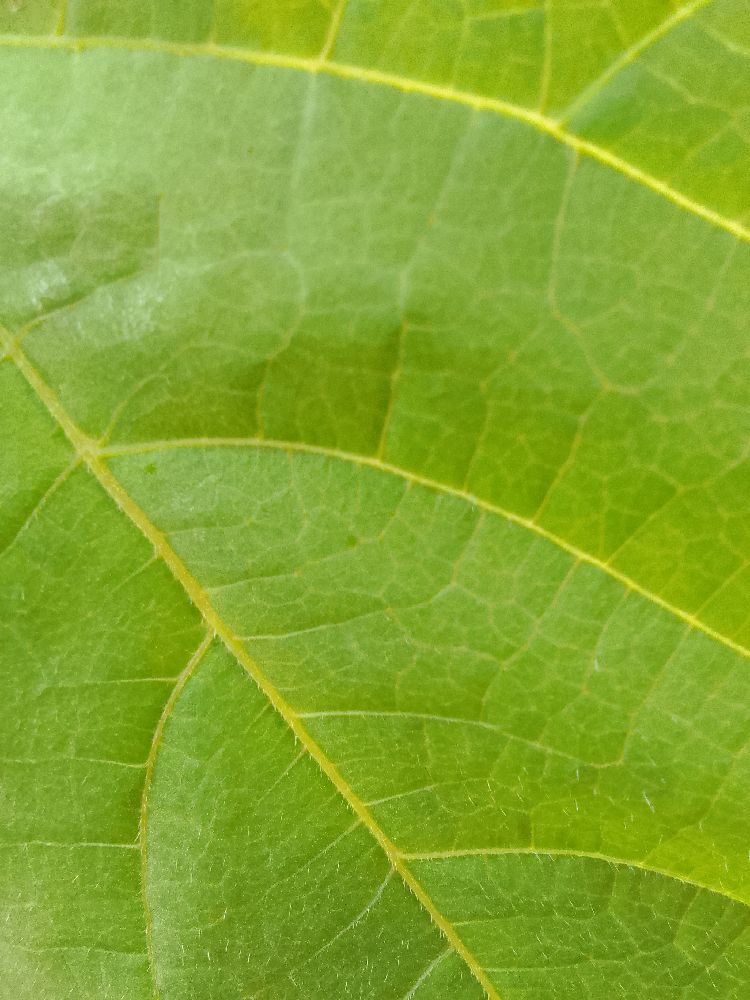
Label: healthy